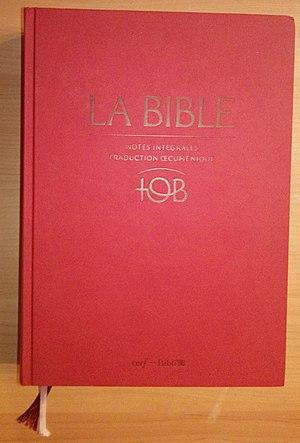
TOB notes intégrales (éd. 2012).
La Traduction œcuménique de la Bible est une traduction de la Bible en français effectuée par des chrétiens de différentes confessions publiée pour la première fois en 1975. Les traductions sont catholiques et protestantes pour les éditions de 1975 et 1988, puis à partir de la révision de 2010 des chrétiens orthodoxes se joignent à la traduction, et de nouveaux textes deutérocanoniques propres à ces églises sont ajoutés. L'apparat critique et l'exigence de traduction font de cette Bible une des plus utilisées par les exégètes.